Shane van Gisbergen

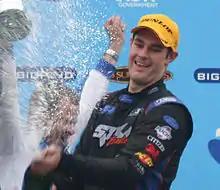

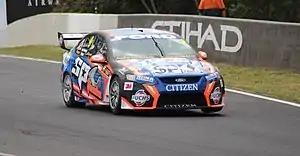
Van Gisbergen at the 2012 Bathurst 1000

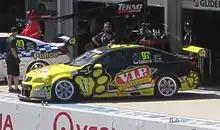
Van Gisbergen at the 2013 Clipsal 500 Adelaide

Driving for Team Kiwi Racing, van Gisbergen became the 200th driver to start a race in a V8 Supercar at the Jim Beam 400 at Oran Park Raceway in Round 8 of 2007. Having impressed in his 2007 races, van Gisbergen was picked up by Stone Brothers Racing in 2008. He continued with the team for five seasons until 2012, securing a best of fourth in the championship in 2011. In late 2012, he announced he would be leaving V8 Supercars but in January it emerged that he was moving to Tekno Autosports at the start of the 2013 season. Van Gisbergen faced legal action for breaking his contract with Stone Brothers Racing. The move to Tekno proved fruitful, with van Gisbergen finishing runner-up in the championship in 2014.